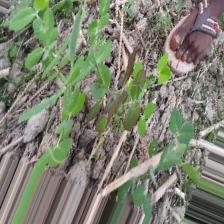
Label: Normal